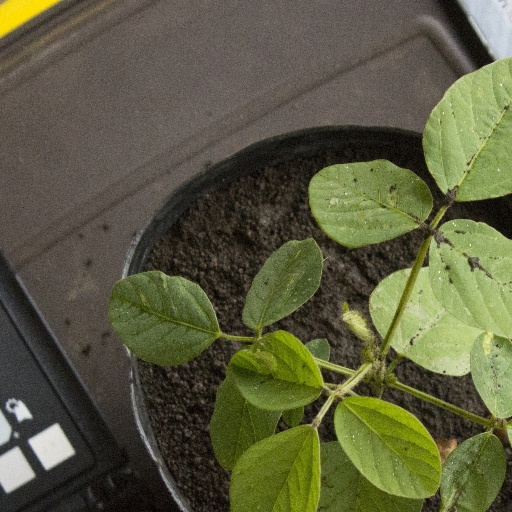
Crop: soybean